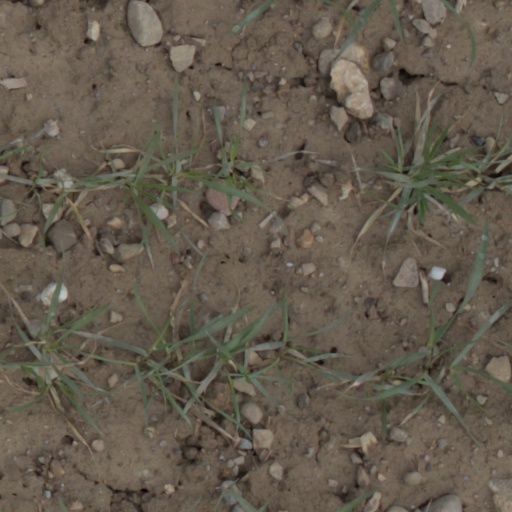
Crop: wheat